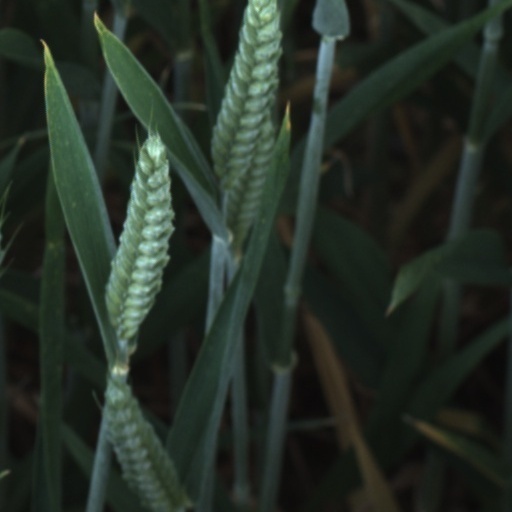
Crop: wheat